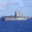
Label: ship